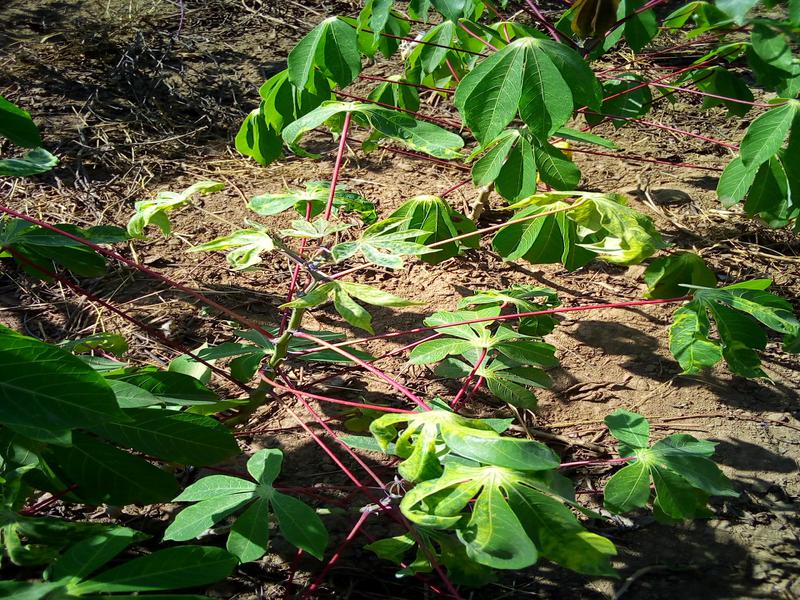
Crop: cassava
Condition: healthy